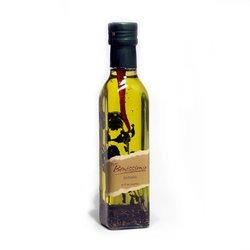
Item Name: Benissimo Oil, Siciliano, 8.10-Ounce (Pack of 3)
Bullet Point 1: With a bit of herbs, garlic and peppers, our Siciliano Garlic oil is a great alternative for use as a light, healthy pasta sauce
Bullet Point 2: use as a marinade for chicken, the Siciliano adds a wonderful flavor to the otherwise ordinary chicken dish
Value: 24.0
Unit: Ounce

Price: 15.99